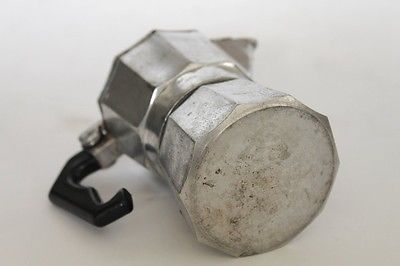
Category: coffee maker